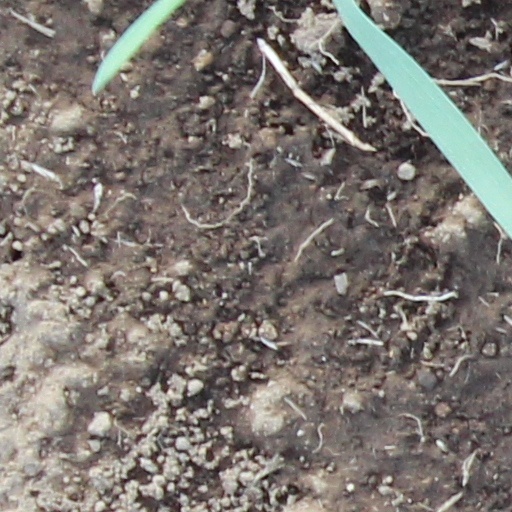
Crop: wheat